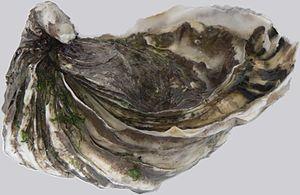
Huître de Marennes-Oléron. Marennes, Charente-Maritime and Ile d'Oléron oyster-farming in France.
Cet article présente les faits historiques notables de la ville de Marennes, ville du Sud-Ouest de la France, située dans le département de la Charente-Maritime et surnommée la « capitale de l'huître ».
Cette page a pour objet de présenter un arbre phylogénétique des Bivalvia, c'est-à-dire un cladogramme mettant en lumière les relations de parenté existant entre leurs différents groupes, telles que les dernières analyses reconnues les proposent. Ce n'est qu'une possibilité, et les principaux débats qui subsistent au sein de la communauté scientifique sont brièvement présentés ci-dessous, avant la bibliographie.
La dénomination vernaculaire huître désigne les mollusques marins bivalves de la famille des Ostreidae et plus largement de la super-famille des Ostreoidea. Les huîtres ne vivent que dans l'eau salée ou saumâtre et se trouvent dans toutes les mers. Ces mollusques sessiles vivent à l'état naturel fixés sur un substrat rocheux.
Le genre Magallana compte une vingtaine d'espèces de bivalves, communément dénommés « huîtres creuses » à l'instar de celles du genre Crassostrea, ces deux genres relevant de la sous-famille des Crassostreinae. Ces huitres croissent fixées sur un substrat rocheux dans des eaux à faible taux de salinité et leurs larves sont zooplanctoniques. Ce genre compte l'huitre la plus élevée au monde : Magallana gigas.